History of laptops

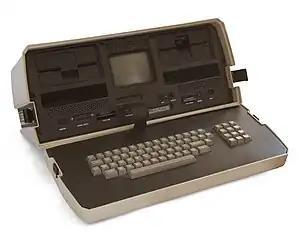
An opened Osborne 1 (1981)

The portable microcomputer "Portal", of the French company R2E Micral CCMC, officially appeared in September 1980 at the Sicob show in Paris. The Portal was a portable microcomputer designed and marketed by the studies and developments department of the French firm R2E Micral in 1980 at the request of the company CCMC specializing in payroll and accounting. It was based on an Intel 8085 processor, 8-bit, clocked at 2 MHz. It was equipped with a central 64K byte RAM, a keyboard with 58 alphanumeric keys and 11 numeric keys (in separate blocks), a 32-character screen, a floppy disk (capacity - 140,000 characters), a thermal printer (speed - 28 characters/second), an asynchronous channel, a synchronous channel, and a 220-volt power supply. Designed for an operating temperature of 15–35 °C, it weighed and its dimensions were 45 × 45 × 15 cm. It ran the Prologue operating system and provided total mobility.